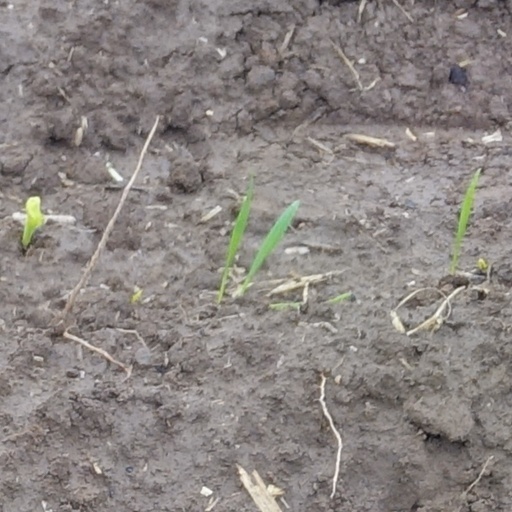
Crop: wheat